Dekha, Na-Dekhay

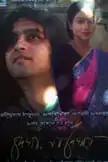
Theatrical release poster

Dekha, Na-Dekhay is a 2013 Bengali drama film, directed by Arnab Ghoshal and produced by Nibedita Dasgupta. It features actors Samadarshi Dutta and Debosmita in the lead roles. Deeptoneel Chowdhury composed the music for the film. It was released on 19 April 2013. The film is based on the story "Aparichita", written by Rabindranath Tagore in 1916.